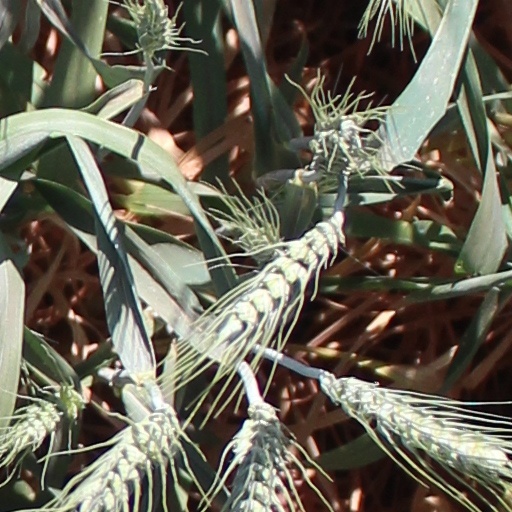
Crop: wheat